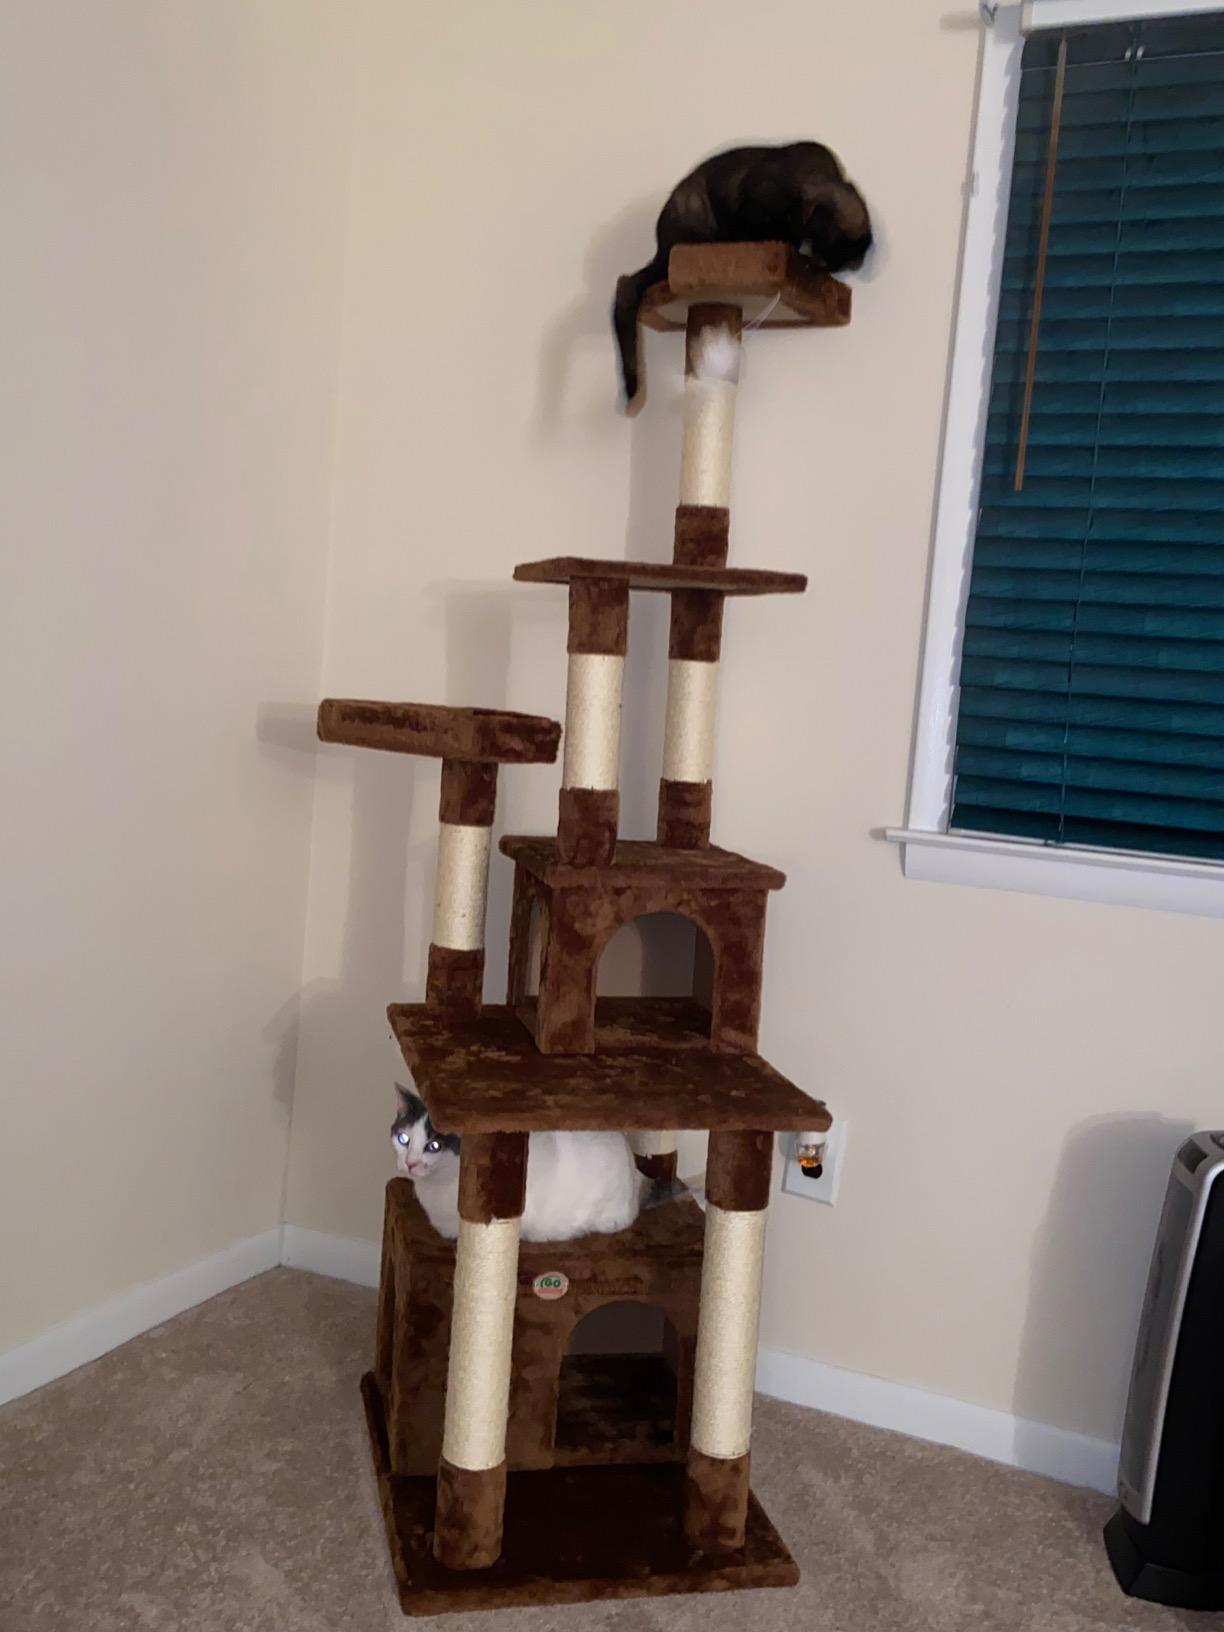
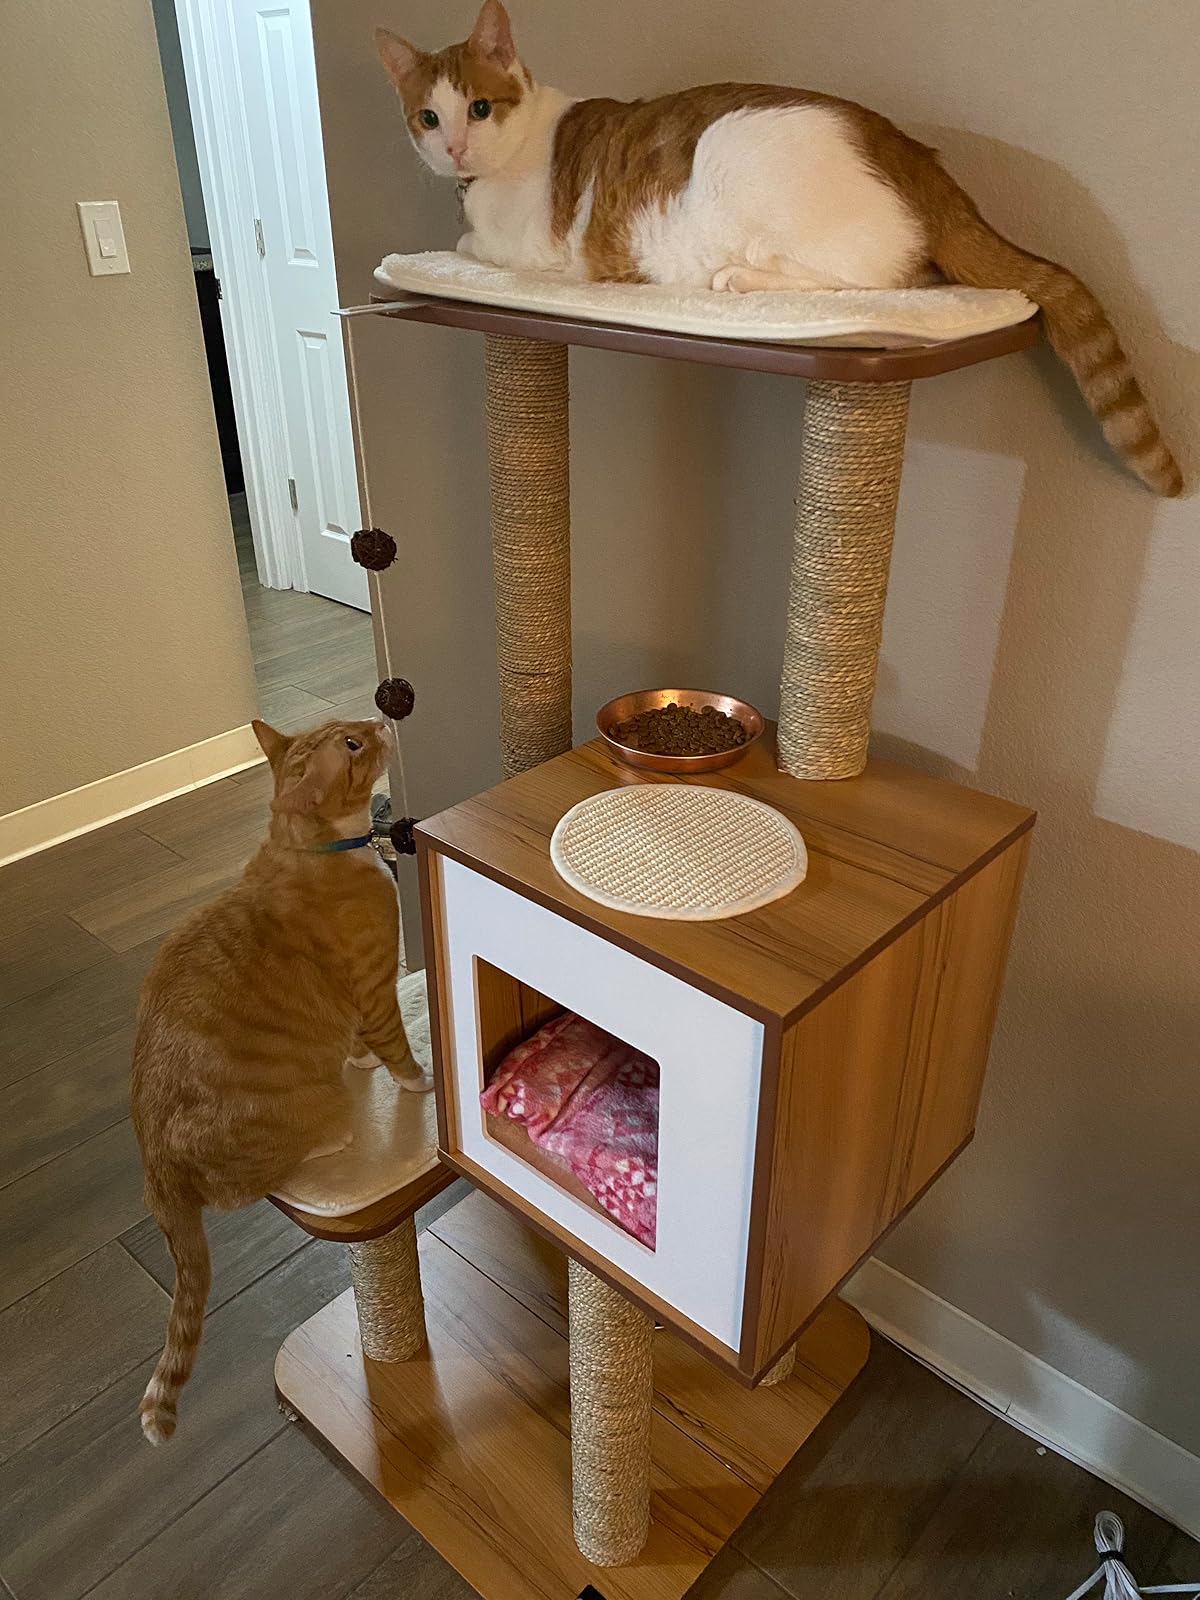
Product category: items_cat tree
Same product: no